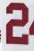
Number: 2